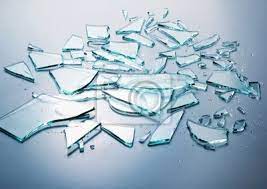
Label: glass